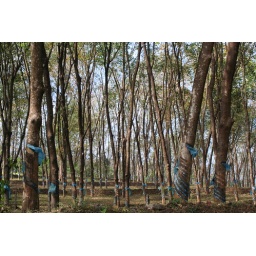
the blue marks the spots were the sap is drawn from the rubber tree plants...collected in coconut shells!